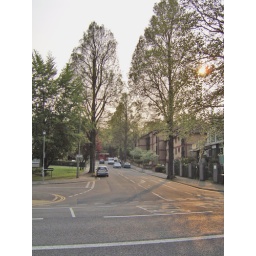
Fine examples of full grown street trees growing near the London Road, Withdean, Brighton. 2006